Edison Hotel (Sunbury, Pennsylvania)

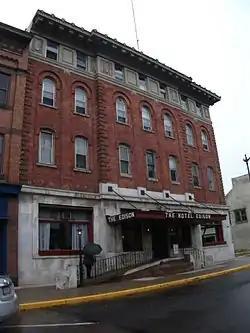
The Hotel Edison, Sunbury, Pennsylvania

The Hotel Edison in Sunbury, Pennsylvania was built in 1871 by entrepreneur Edward T. Drumheller and opened as the City Hotel in January 1872. It was the first building to be lit with Thomas Edison's three-wire system in July 1883.